List of Dexter characters

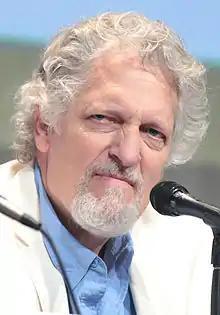
Clancy Brown

Kurt Caldwell is the father of Matt Caldwell and owner of a truck stop diner. He is secretly a serial killer, primarily targeting women. After Matt is murdered by Dexter, Kurt rallies a search party, only to lie that Matt is still alive after the search threatens to expose his illegal activities. Kurt continues to investigate Matt's death on his own, eventually uncovering that Dexter is responsible for the murder. Kurt takes Harrison under his wing as a form of revenge, encouraging the boy's dark impulses and intending to kill him in front of Dexter. After an attempt on Harrison and Dexter's lives fail, Kurt attempts to murder them by setting Dexter's cabin on fire, only to realize his bunker has been infiltrated after receiving a notification on his phone from his security system. Kurt returns home, where he is killed and dismembered by Dexter. The bodies of his victims are later found by Angela-based on a tip from Dexter and she contacts the FBI and the State Police for help with dealing with them.